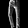
Label: Trouser